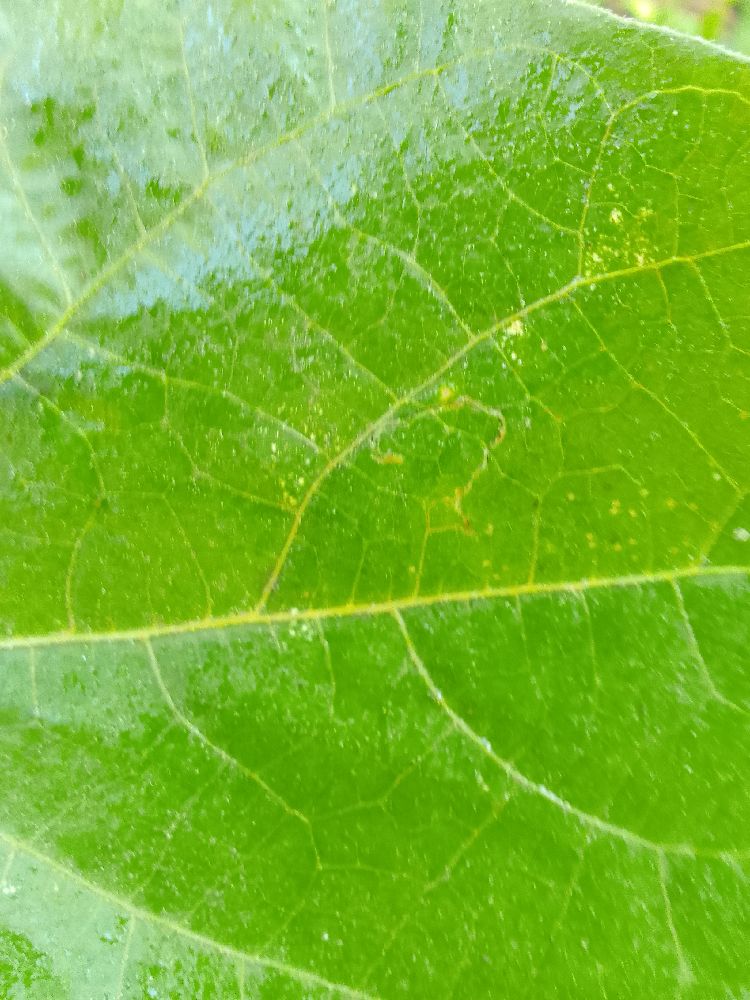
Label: healthy